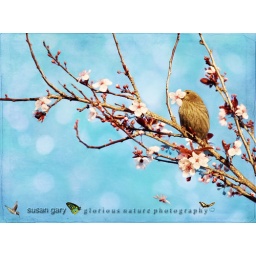
sitting pretty in a tree... FB allure 75% and My own Falling Blossom also made dup layer screen 100%